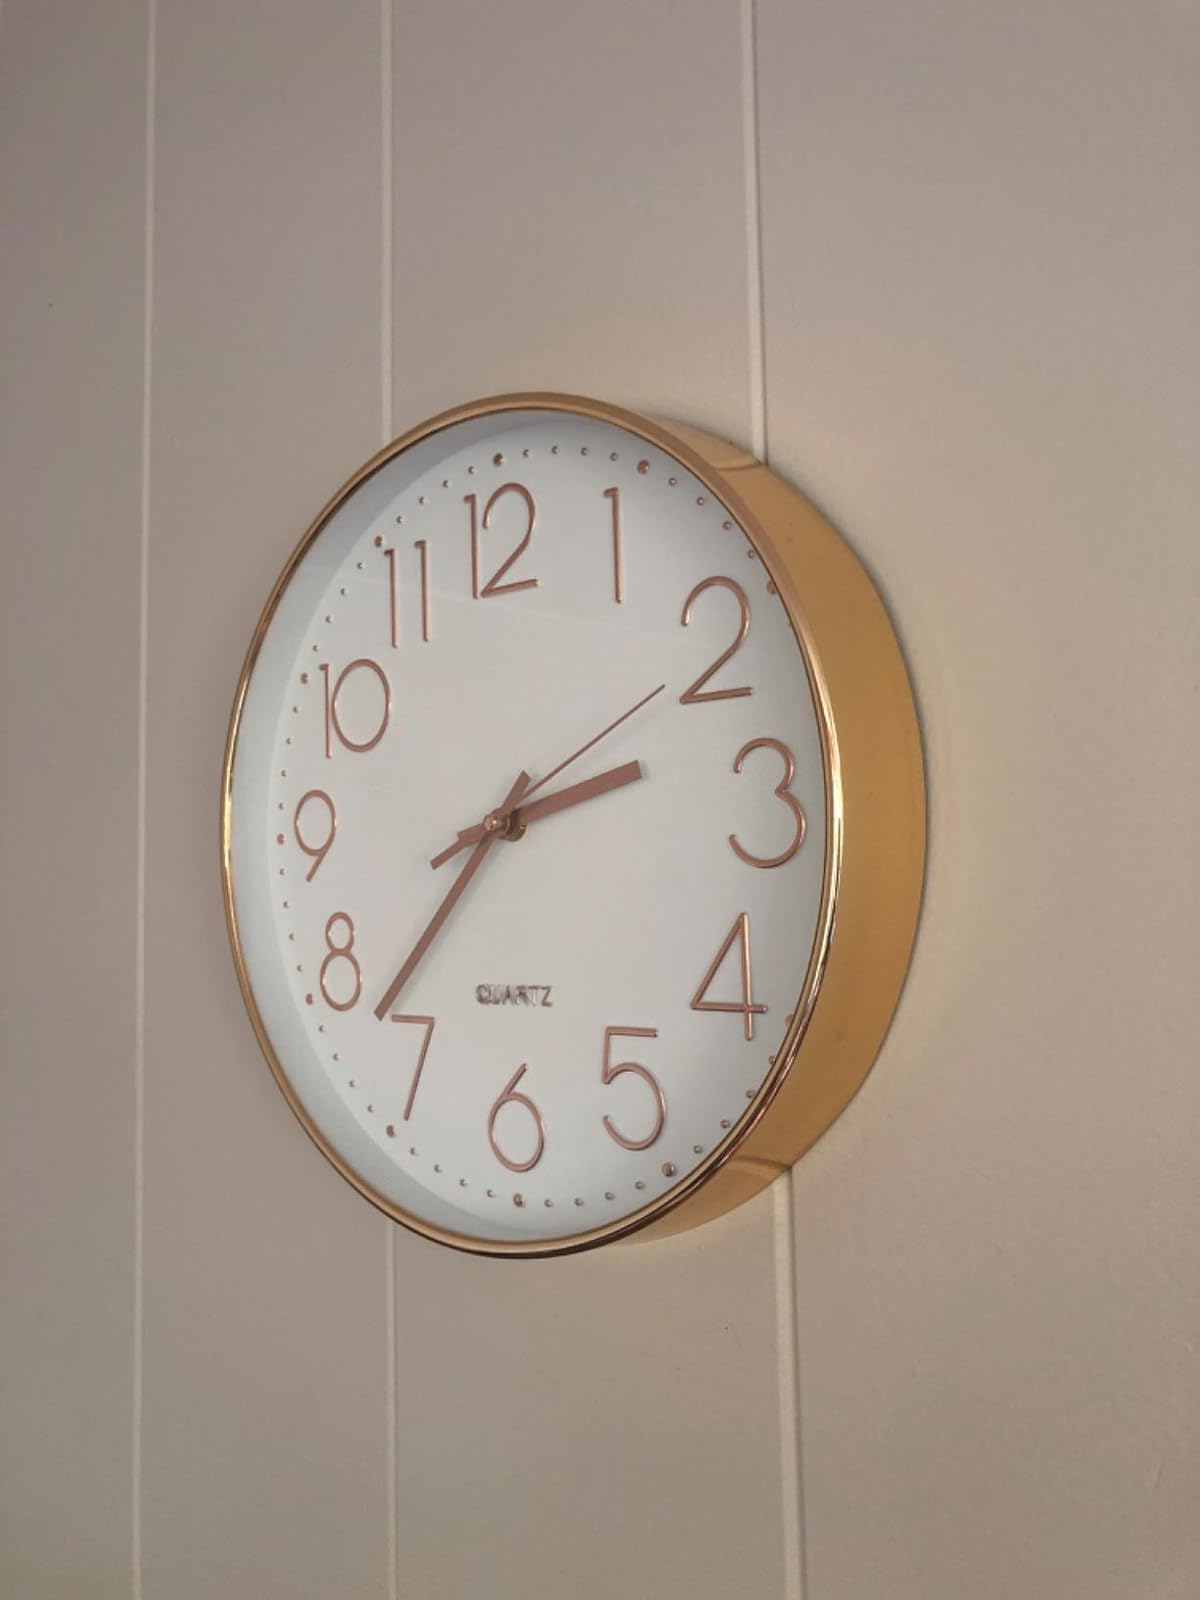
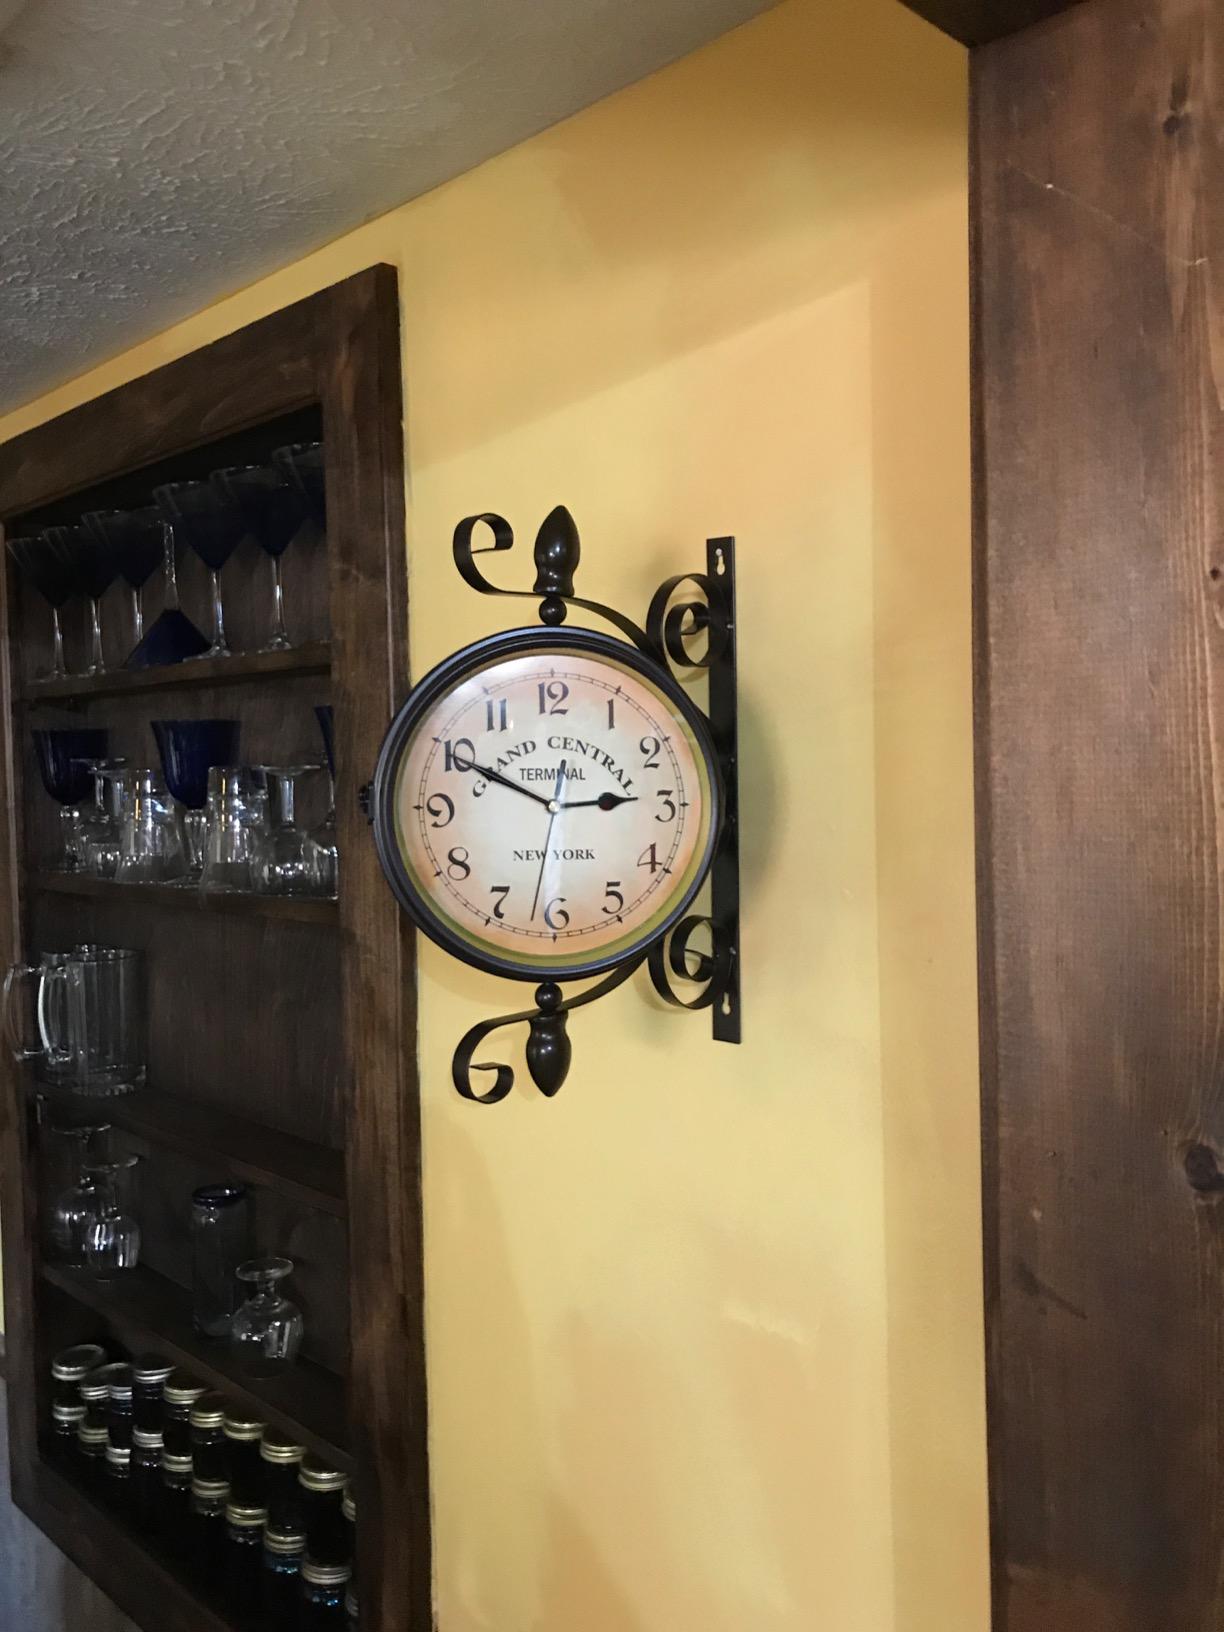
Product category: clock
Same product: no